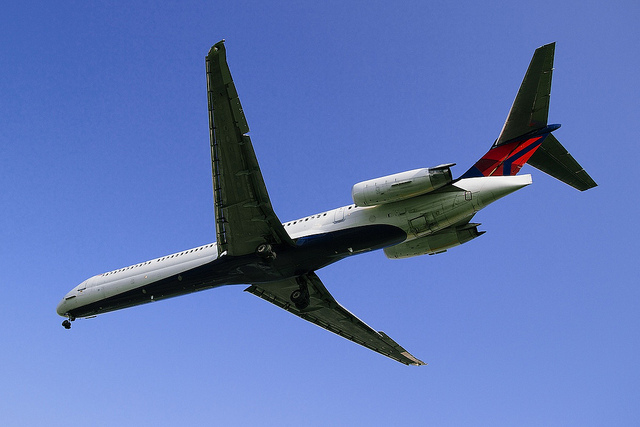
A military aircraft is flying in the sky carrying two bombs.